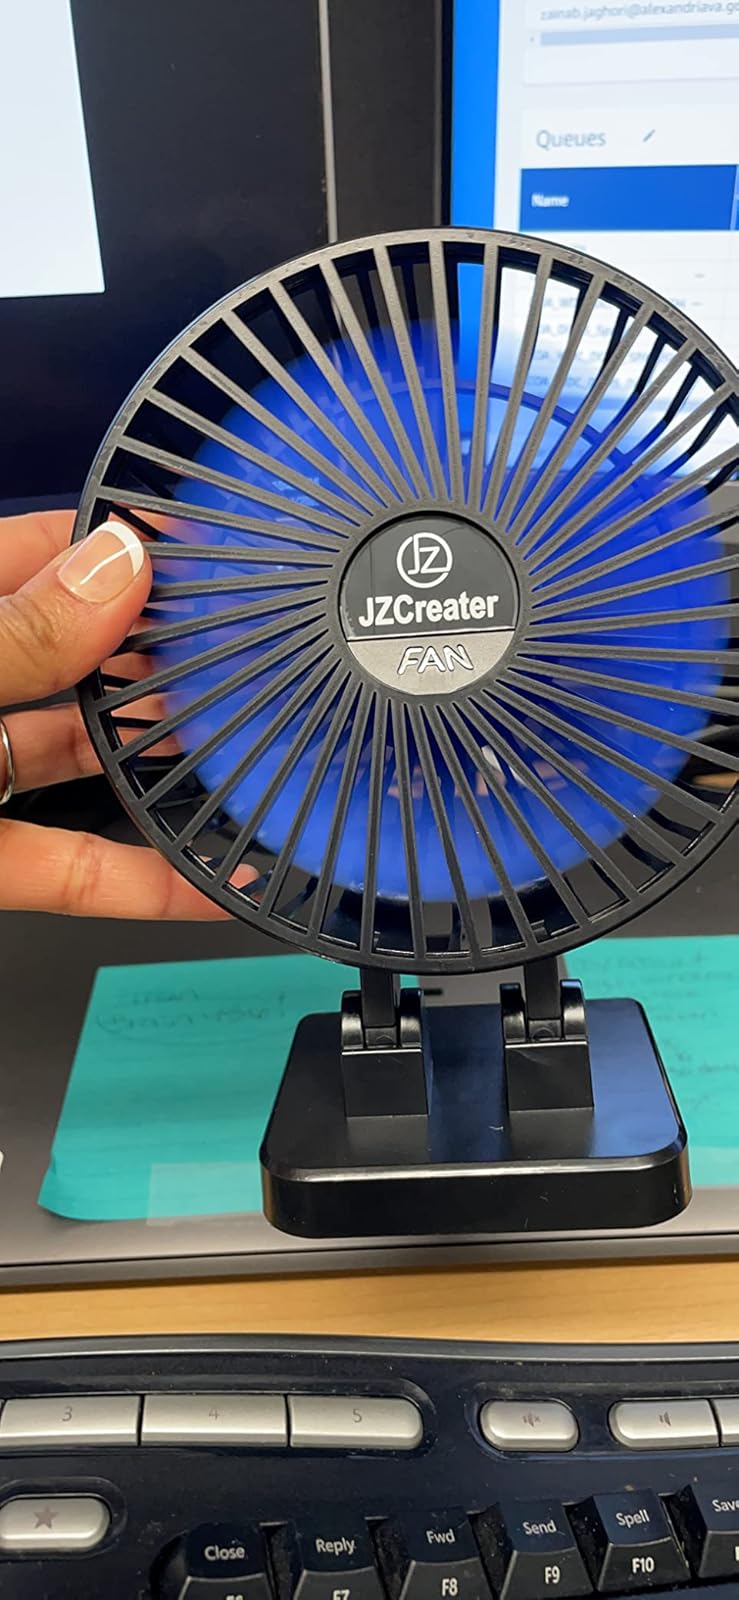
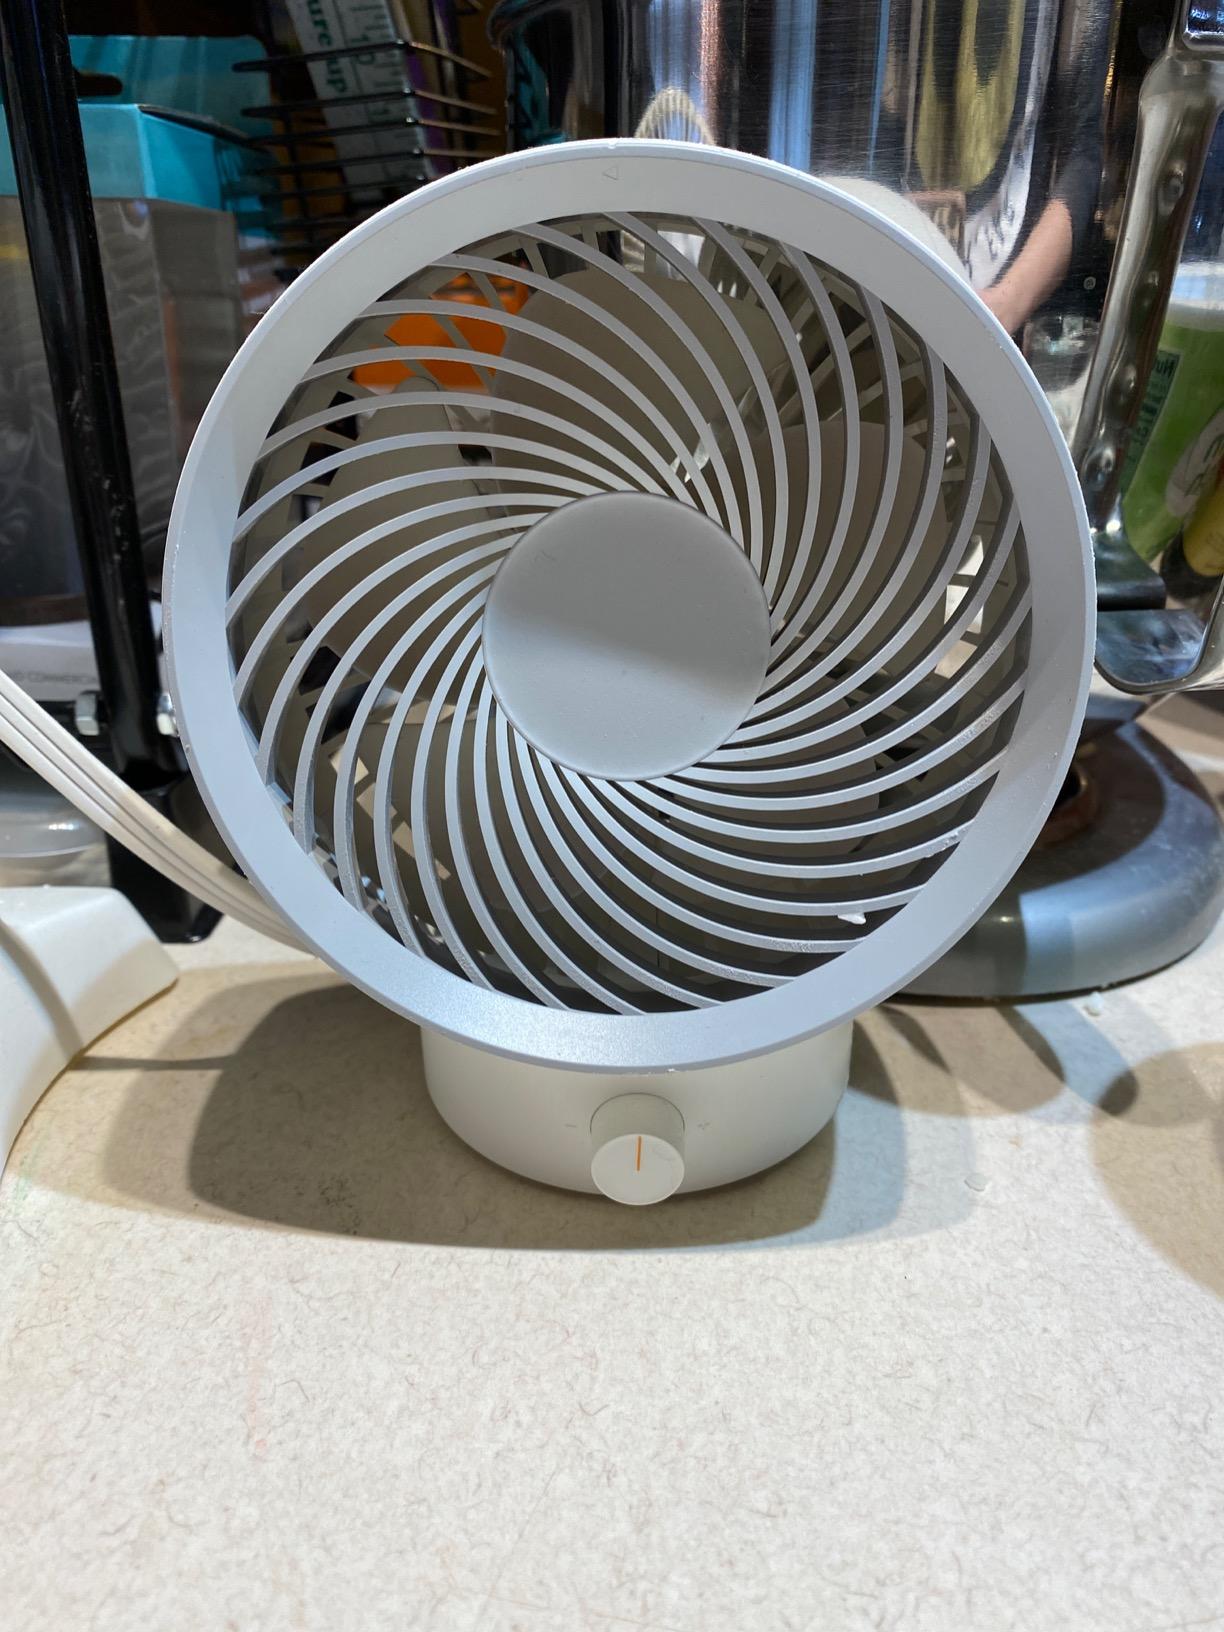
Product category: fan
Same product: no